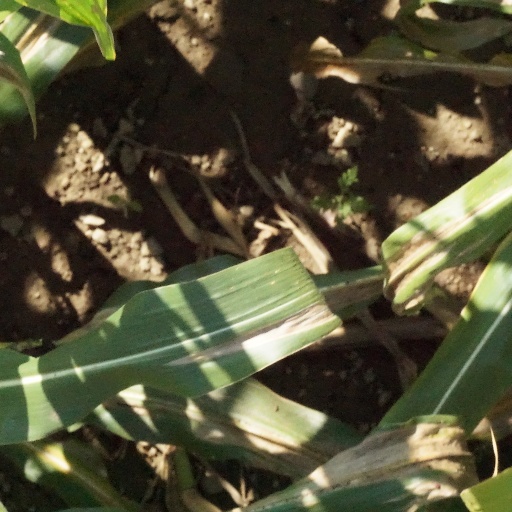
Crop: maize; corn